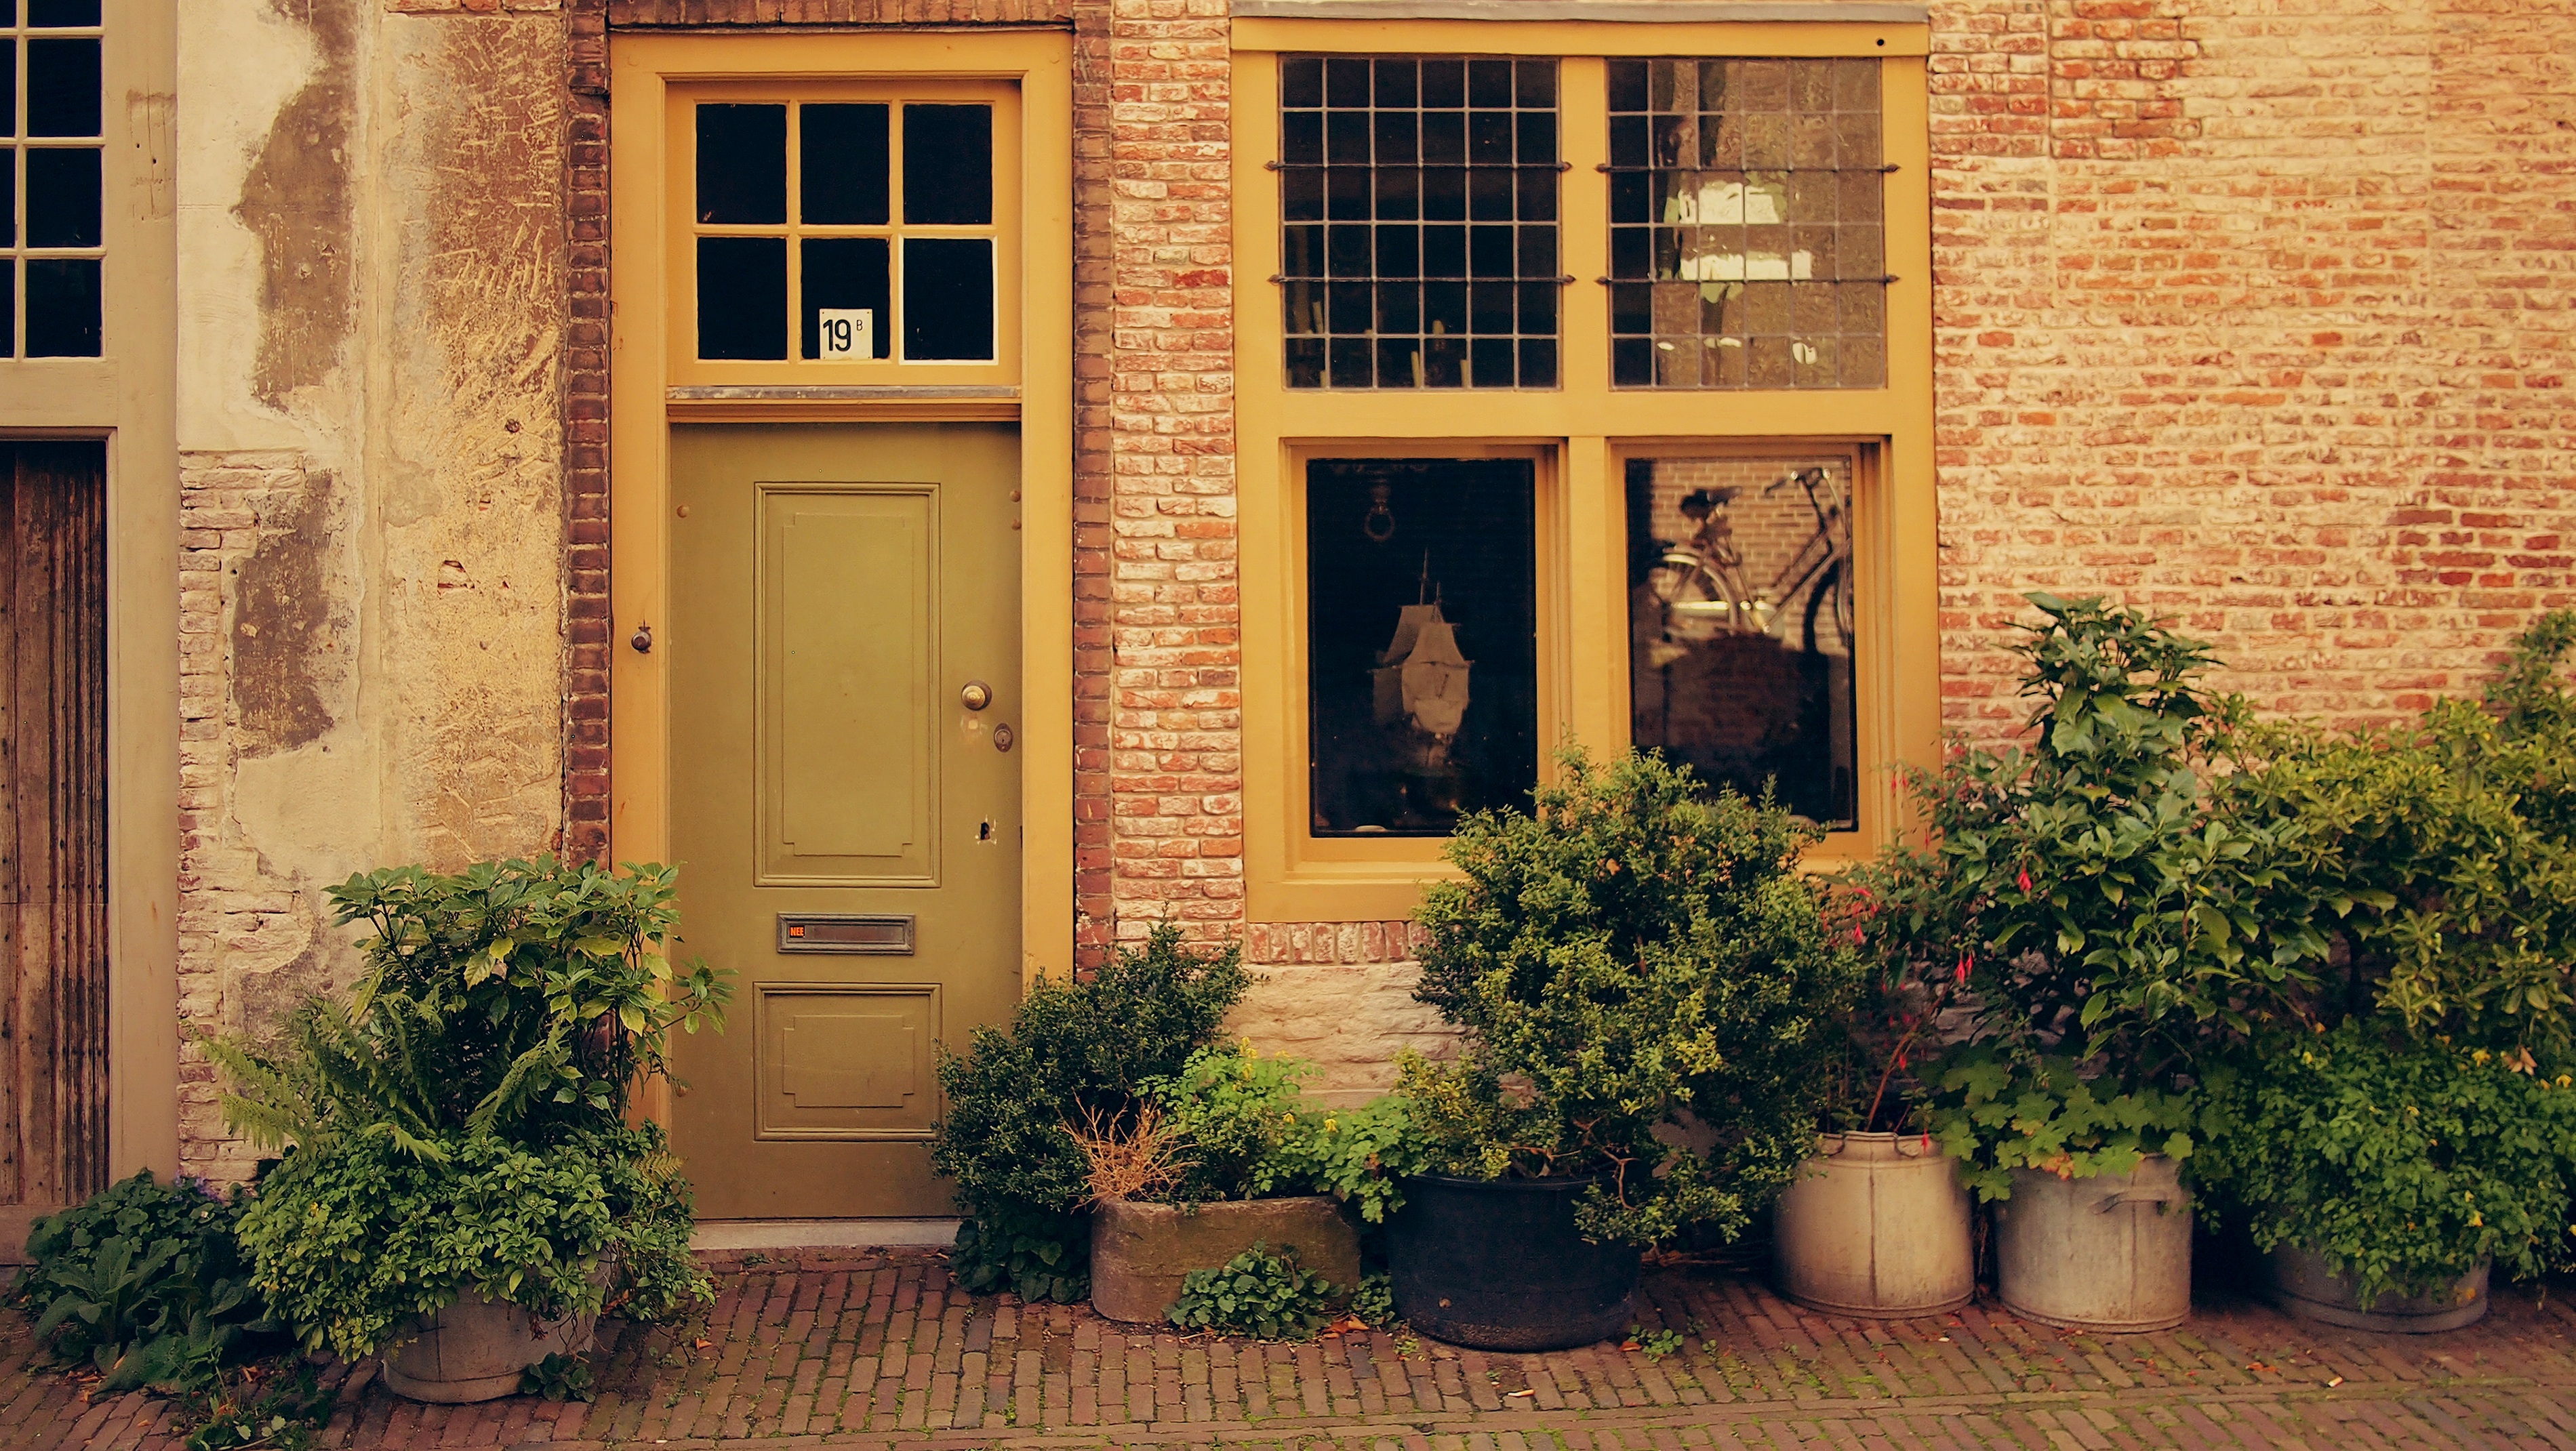
architecture, wood, house, window, building, home, wall, porch, cottage, backyard, facade, property, door, plants, brick wall, courtyard, estate, siding, residential area